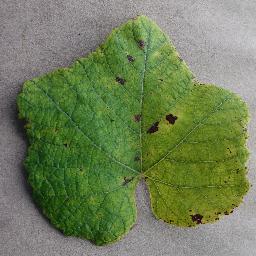
Label: Grape___Leaf_blight_(Isariopsis_Leaf_Spot)